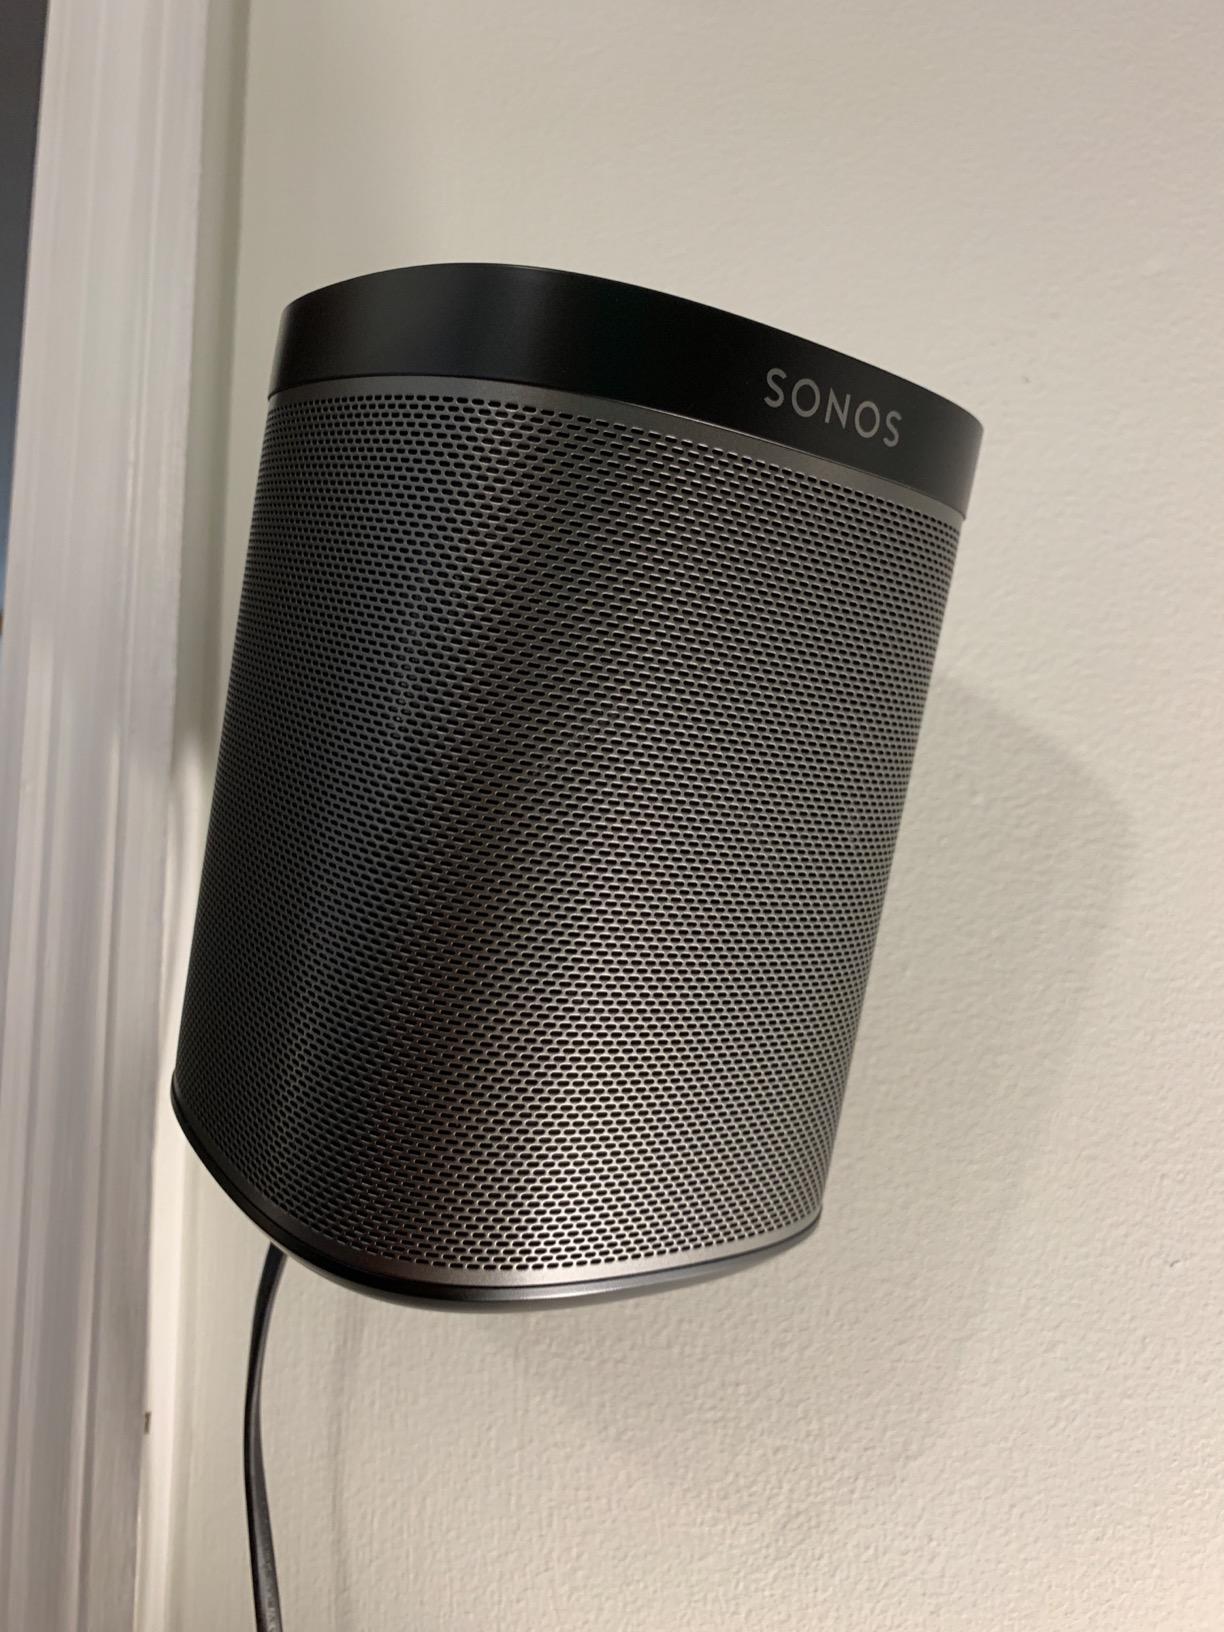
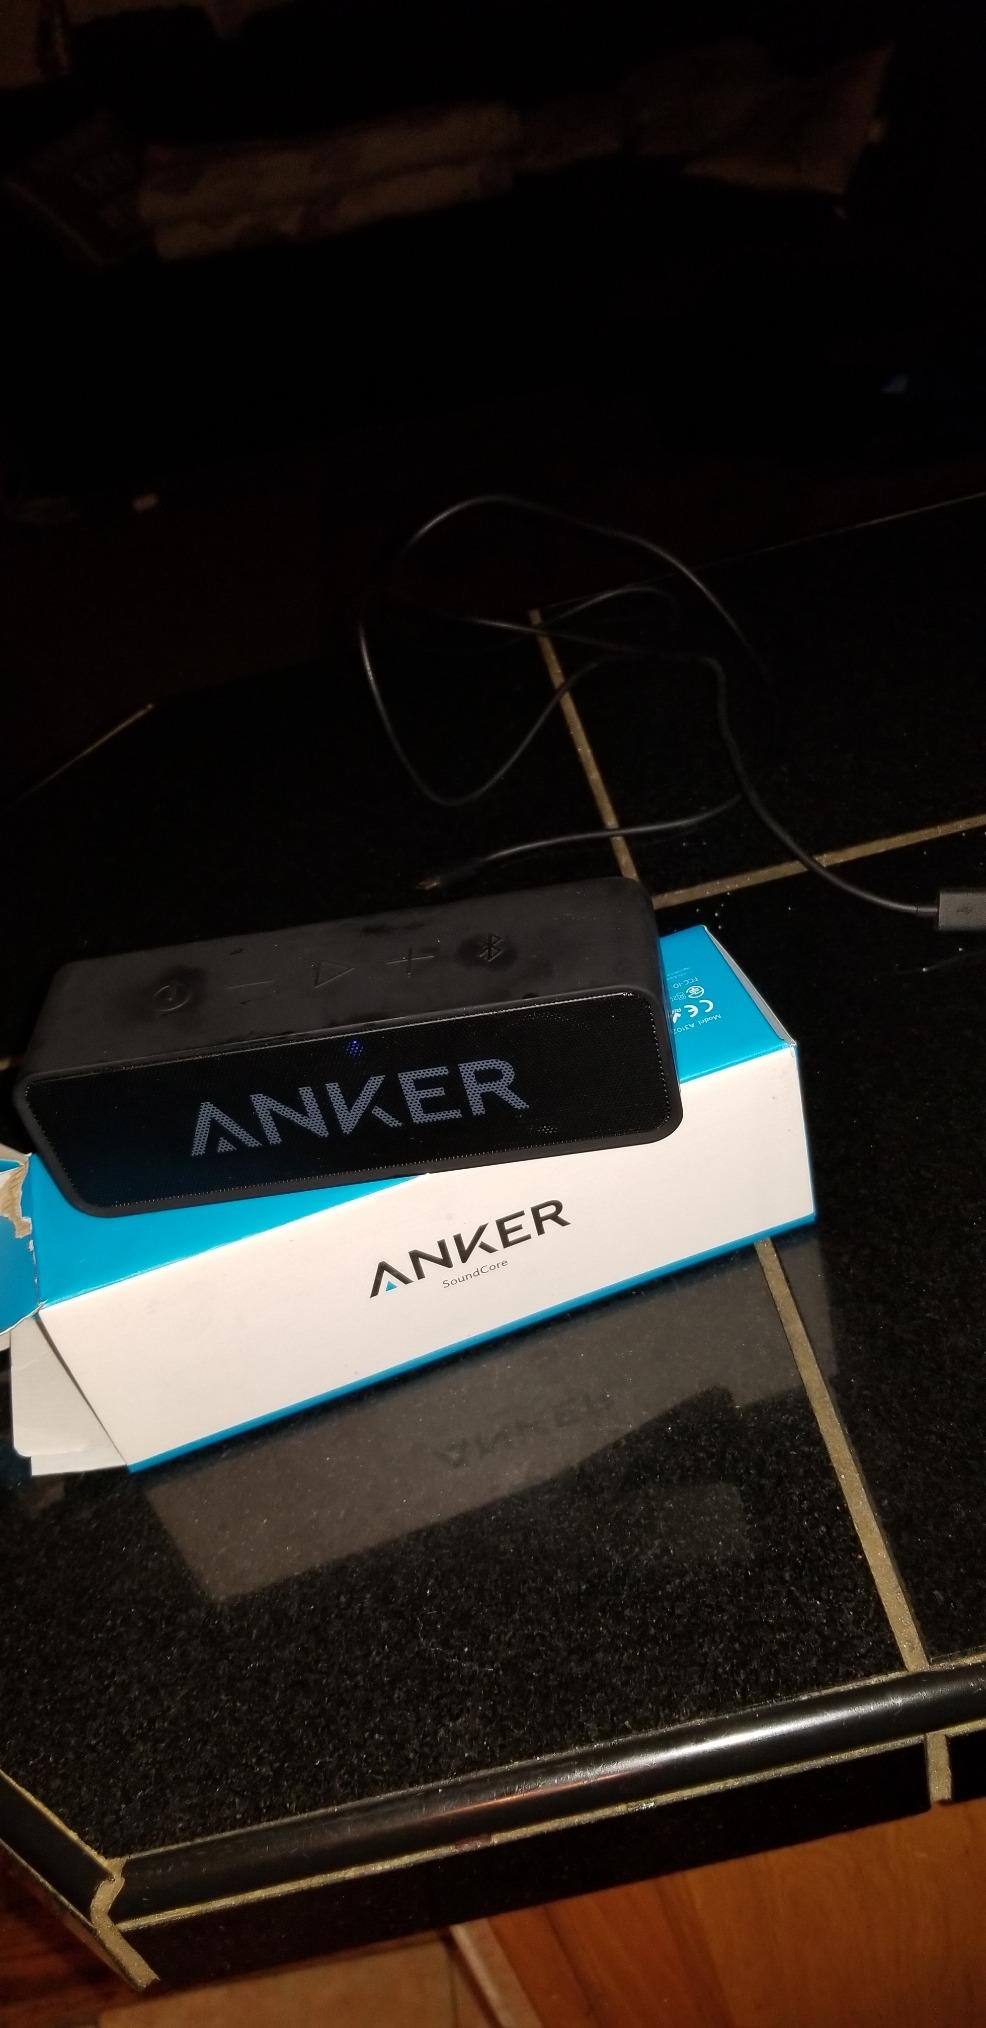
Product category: speaker
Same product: no